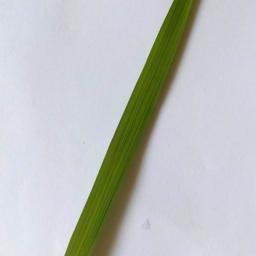
Label: Rice___Healthy